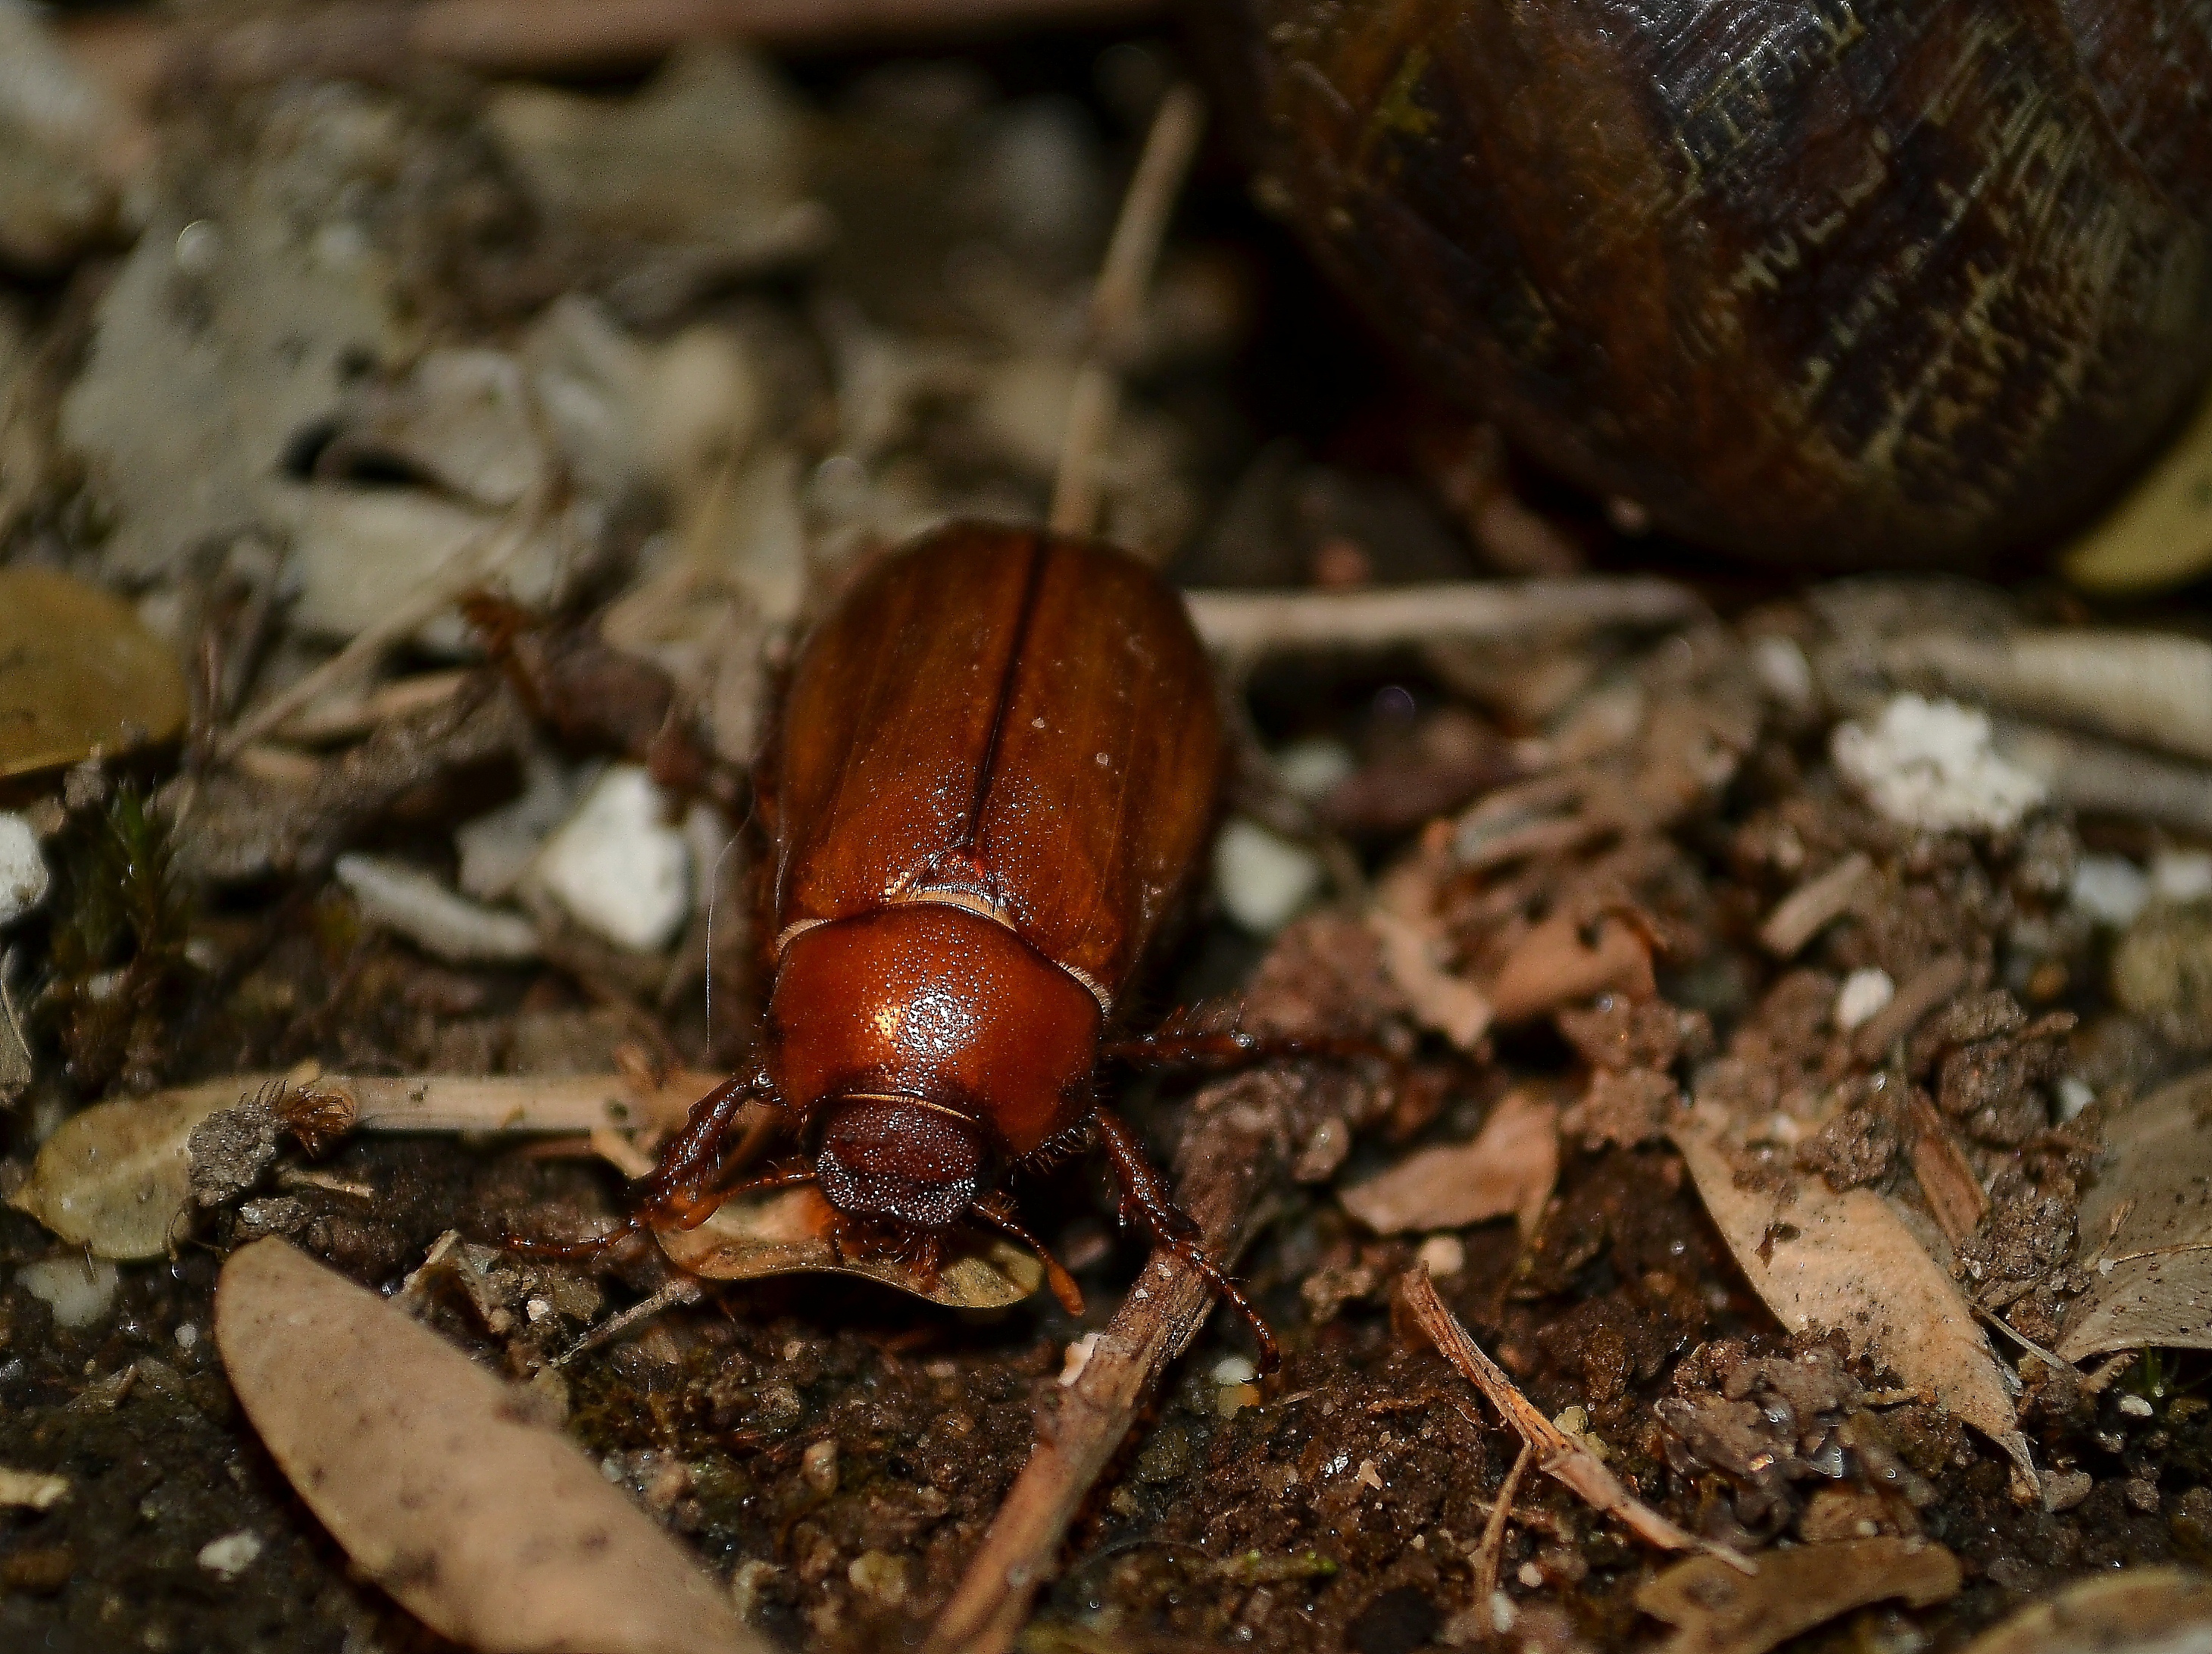
photography, wildlife, insect, macro, fauna, invertebrate, close up, naturaleza, beetle, ggl1, animales, nikond5100, animalsnature, macro photography, scarabs